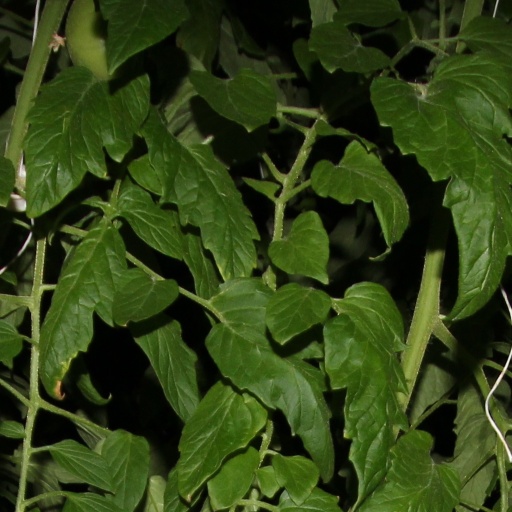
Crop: tomato